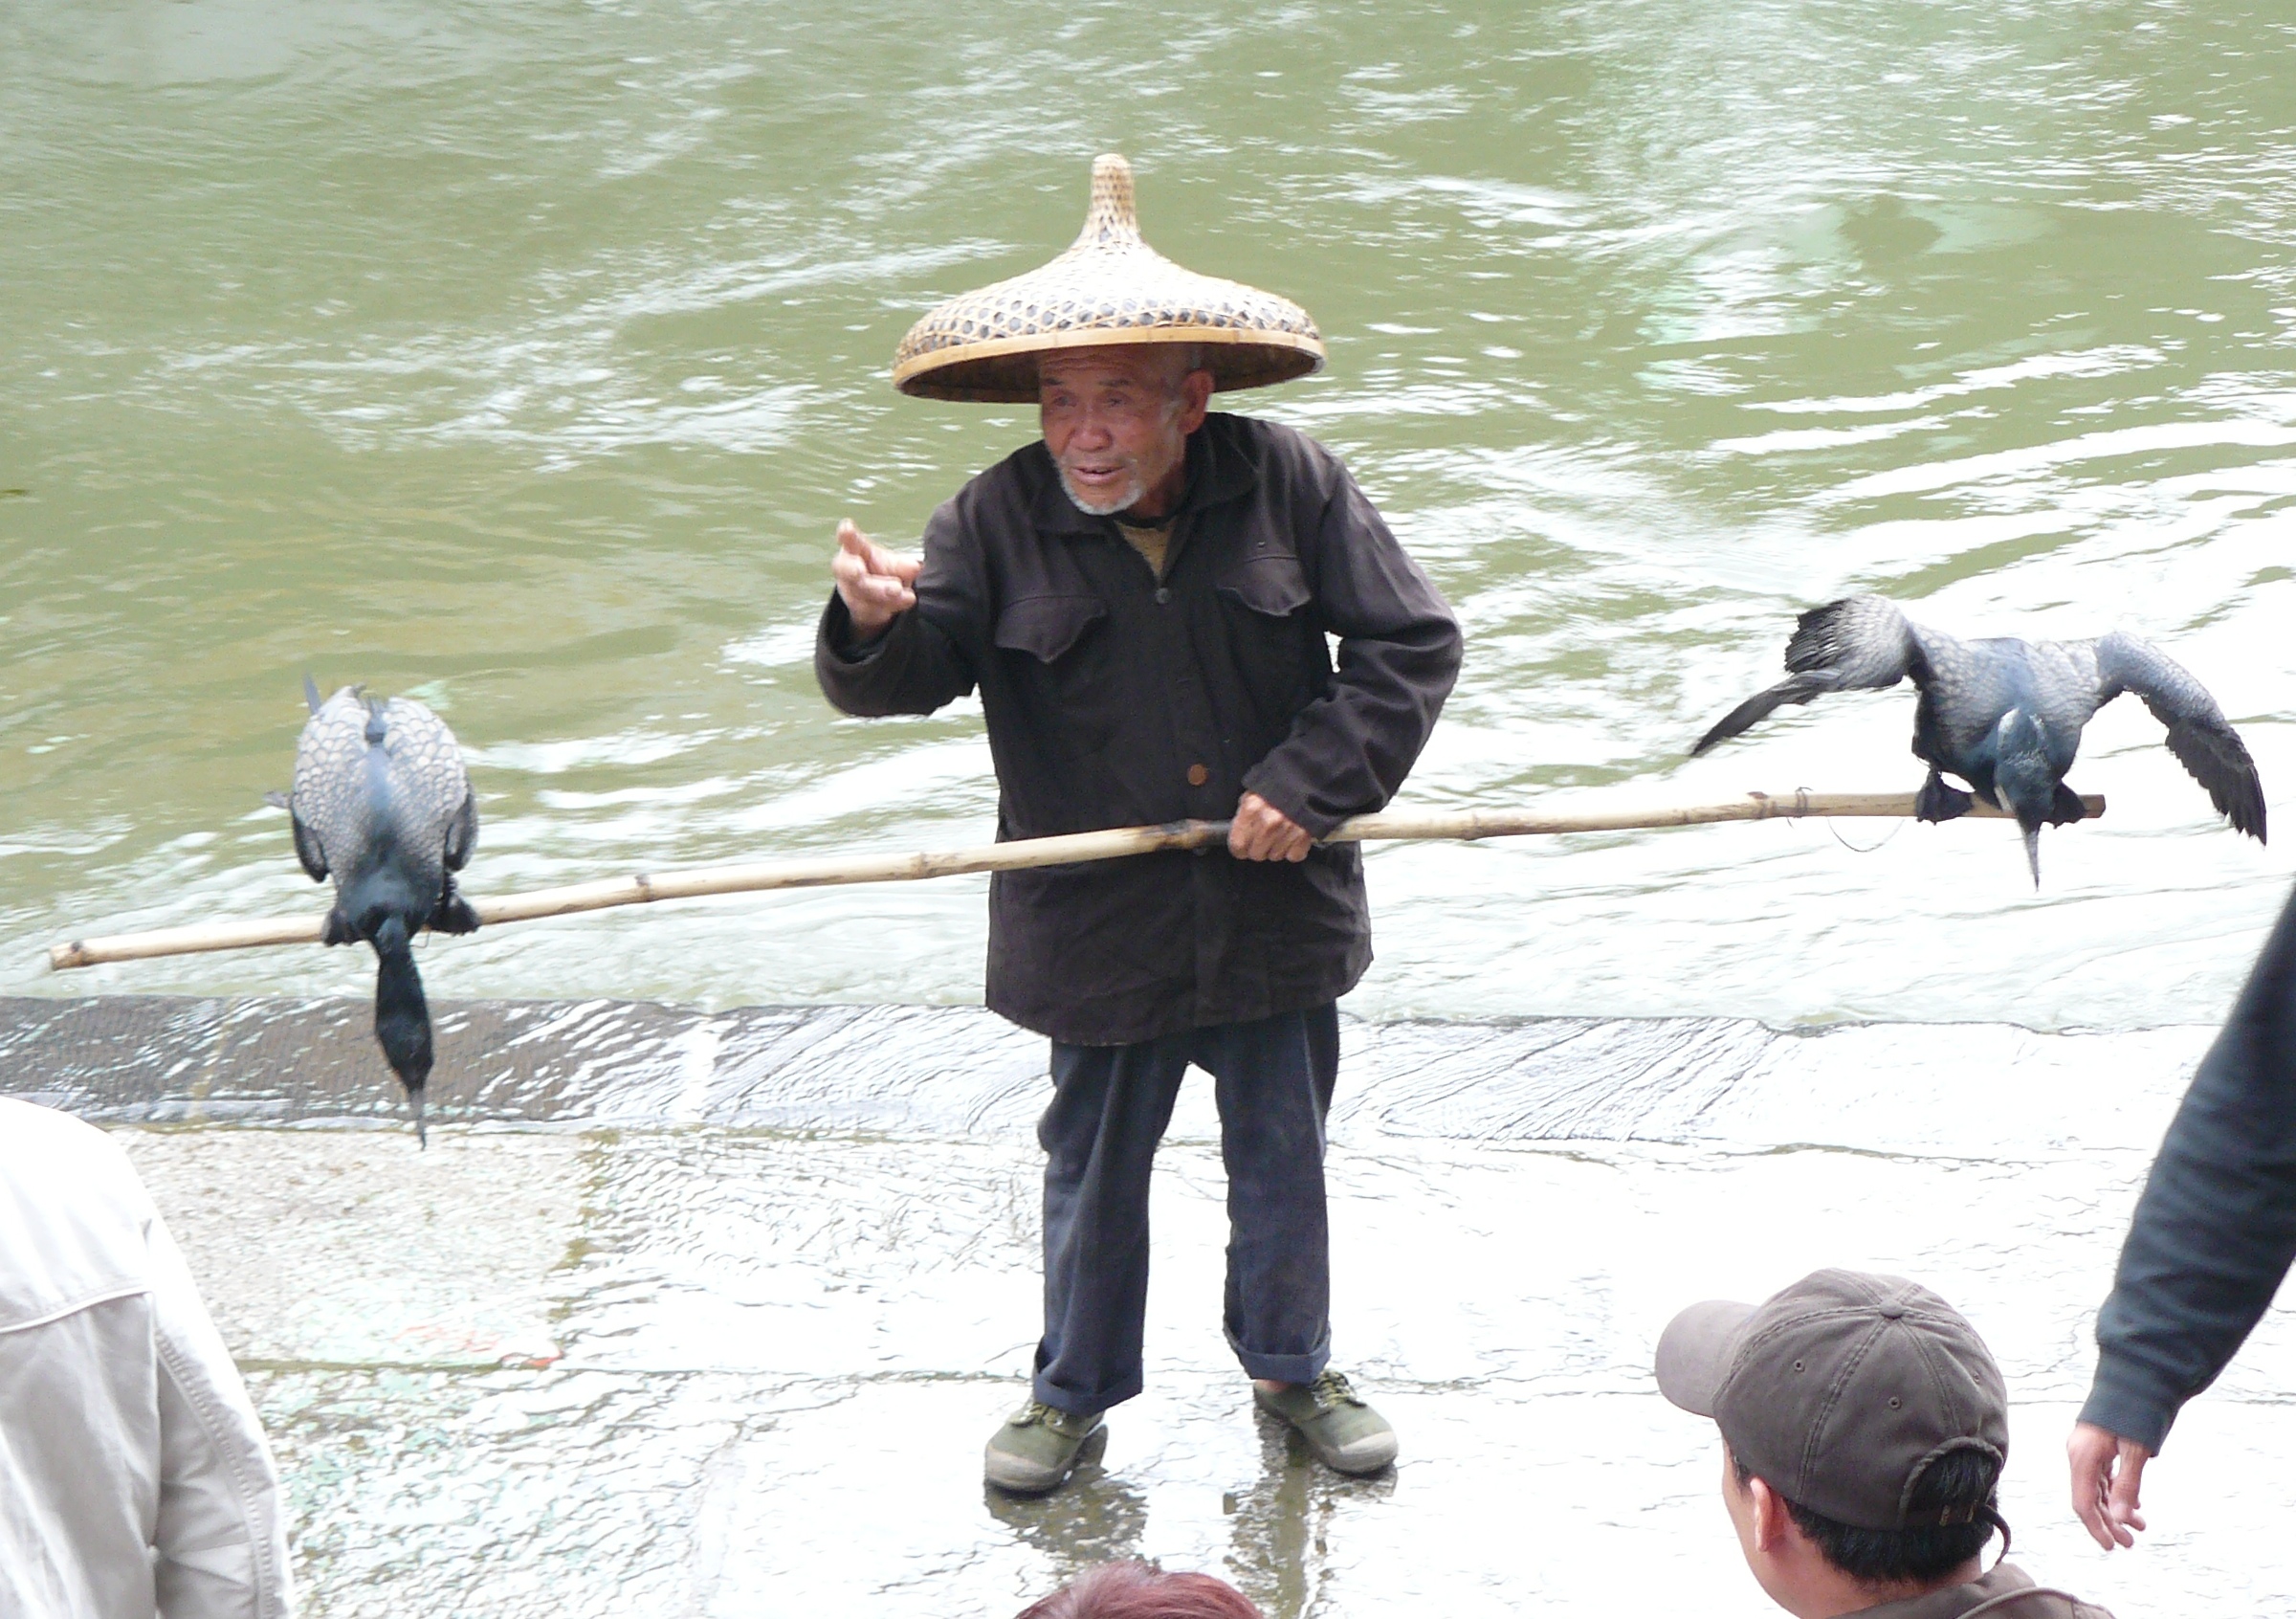
cormorant, fishing, water, bird, tourism, recreation, wildlife, seabird